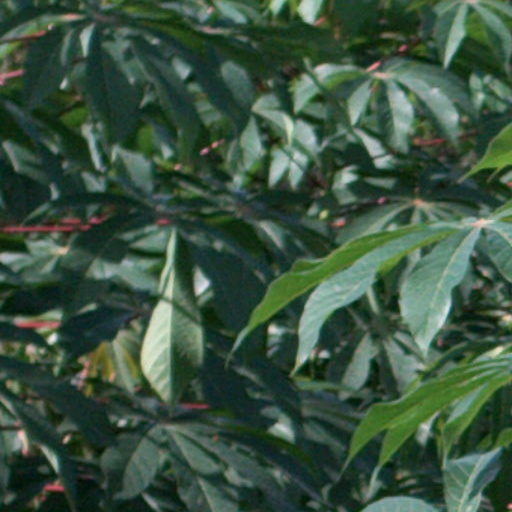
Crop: cassava